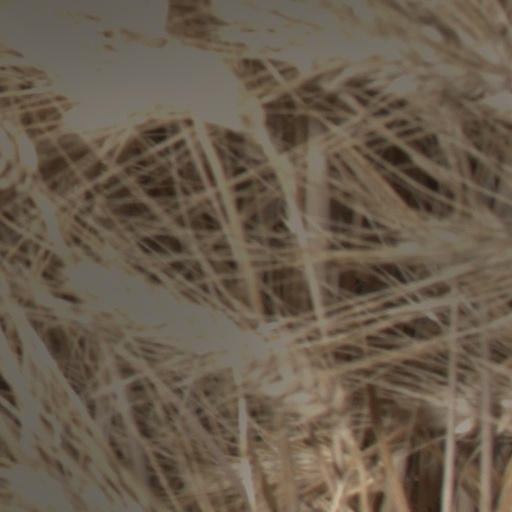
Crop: wheat